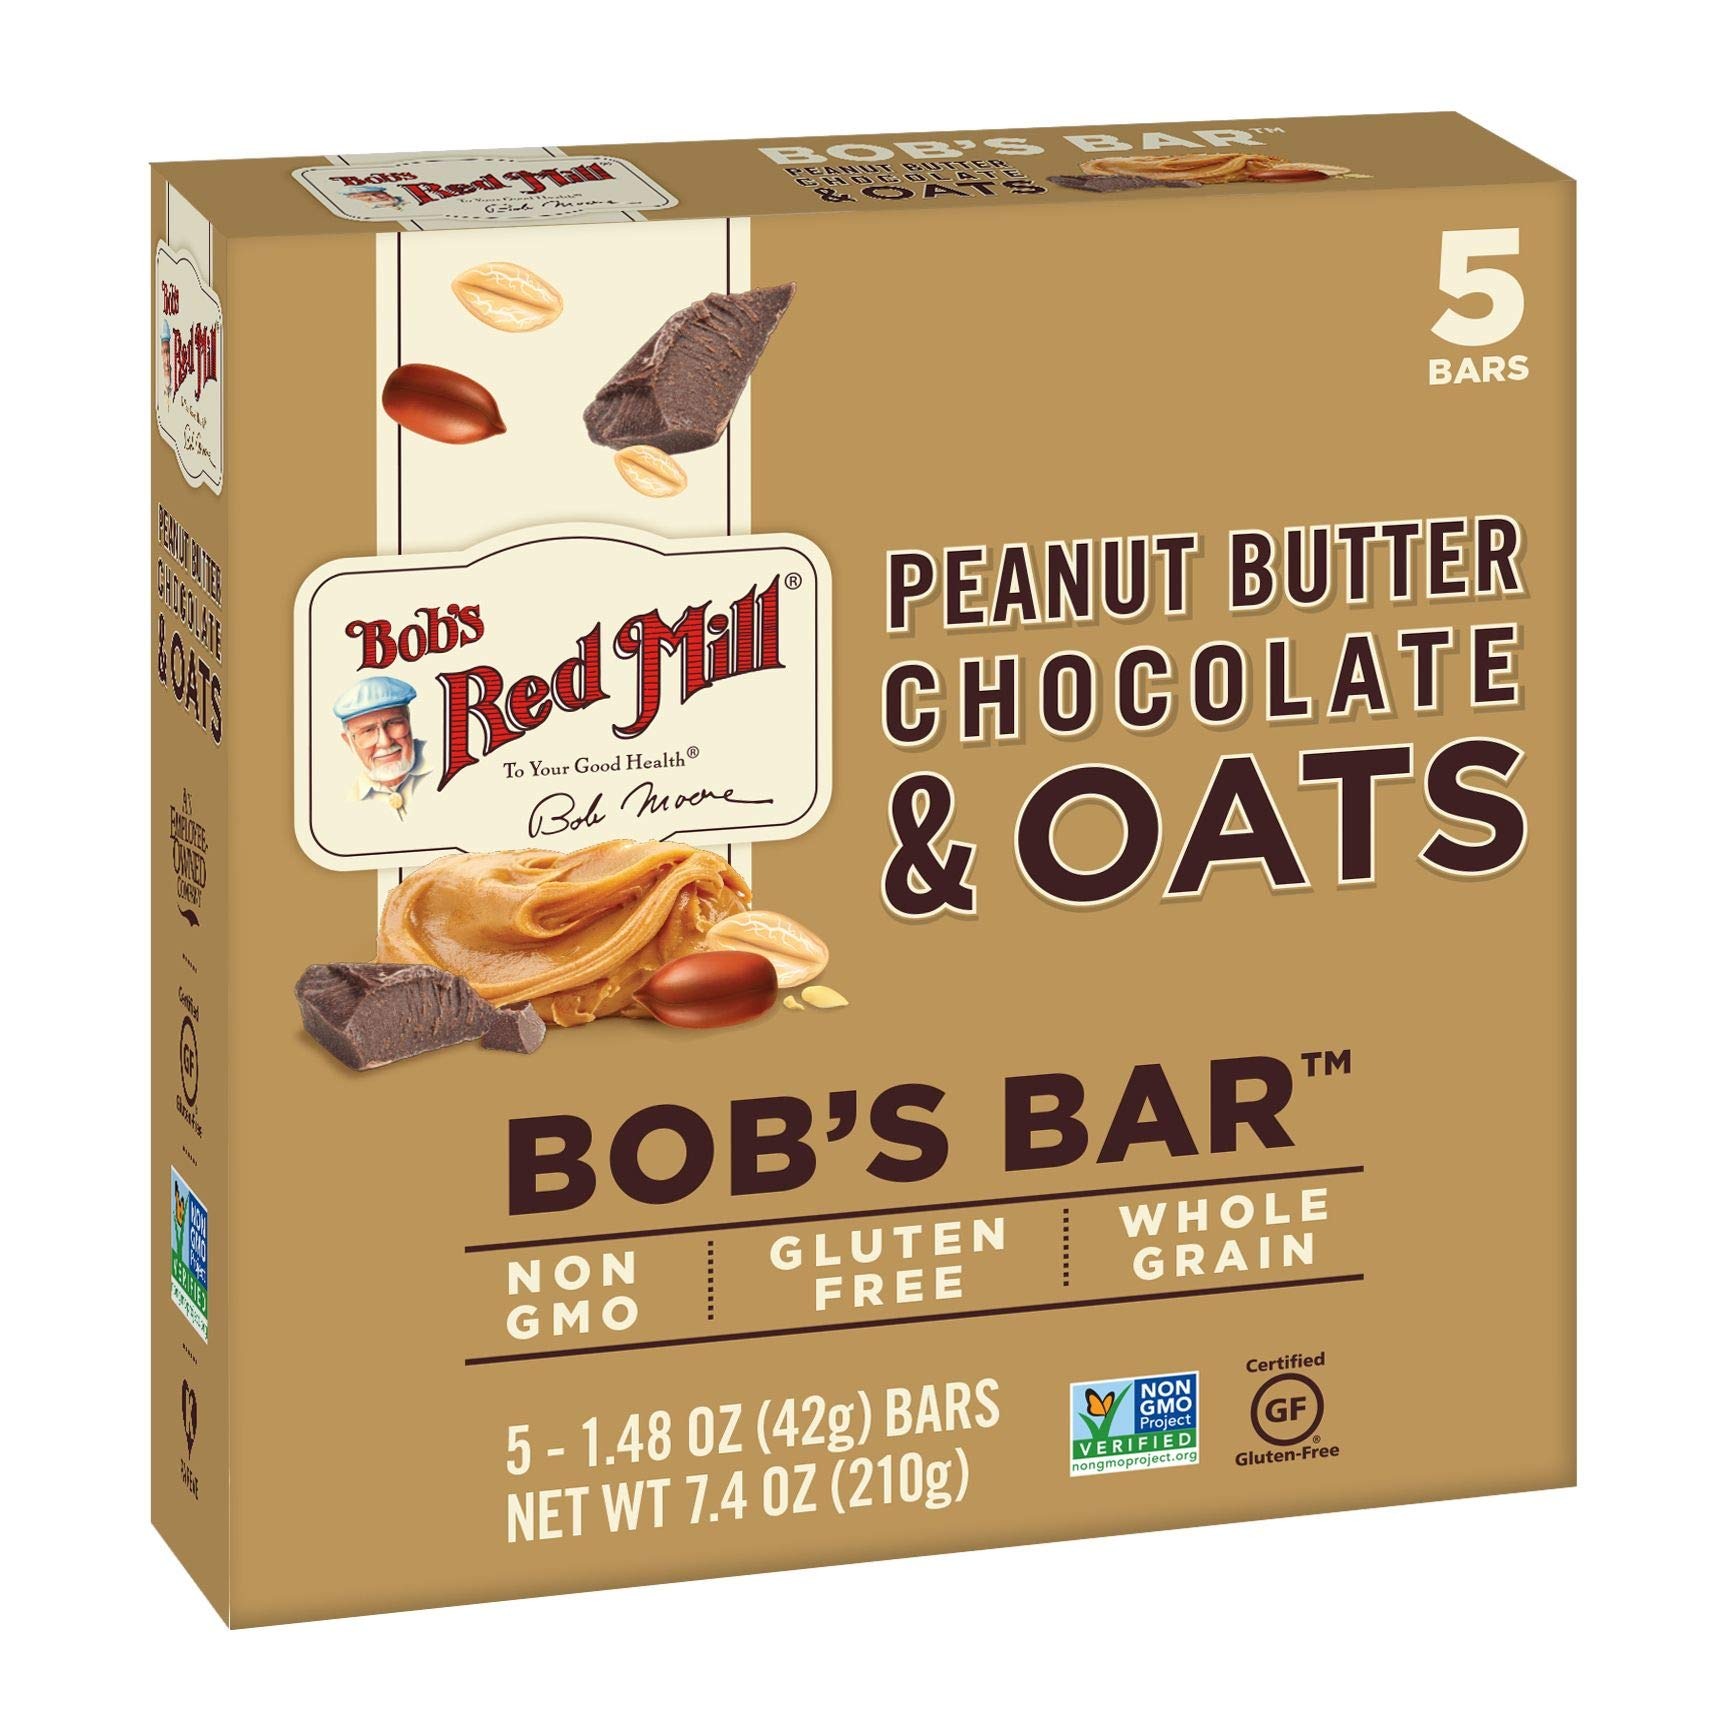
Item Name: Bob's Red Mill 5pk PB Chocolate & Oats Bar, 5 bars (Pack of 6) - Non GMO, Kosher
Bullet Point 1: PACK A GOOD SNACK: Bob’s Red Mill Peanut Butter Chocolate & Oats Bob’s 5-Bar Pack combines whole grain oats, peanut butter, chocolate and honey for a delicious, satisfying snack; this five bar multipack makes it easy to keep nutrition close at hand
Bullet Point 2: GOOD TO GO: Enjoy your favorite Bob’s Bar on the go with this five-pack, perfect for travel, work or active lifestyles; keep in the car, toss in a bag or lunch box, or enjoy quick and easy whole grain goodness out on the trail
Bullet Point 3: MADE WITH SIMPLE INGREDIENTS: Made with a short list of wholesome ingredients, these bars are free from gluten, soy, dairy and eggs, for a snack you can trust
Bullet Point 4: GOOD INGREDIENTS FOR ALL: Certified Gluten Free, Non-GMO Project Verified and Kosher certified, Bob’s Bars are the perfect choice for a wholesome snack that tastes like homemade
Bullet Point 5: WHOLE GRAIN GOODNESS IN EVERY BITE: With 5 grams of protein and 9 grams of sugar per bar, these grab-and-go treats fuel your day with whole grain energy and irresistible flavor
Value: 44.4
Unit: Ounce

Price: 18.94